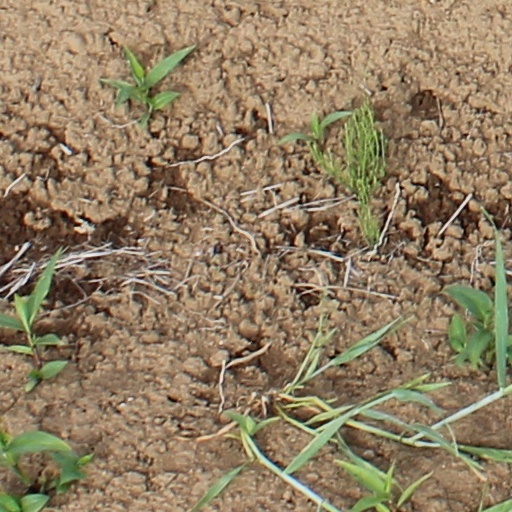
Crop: wheat